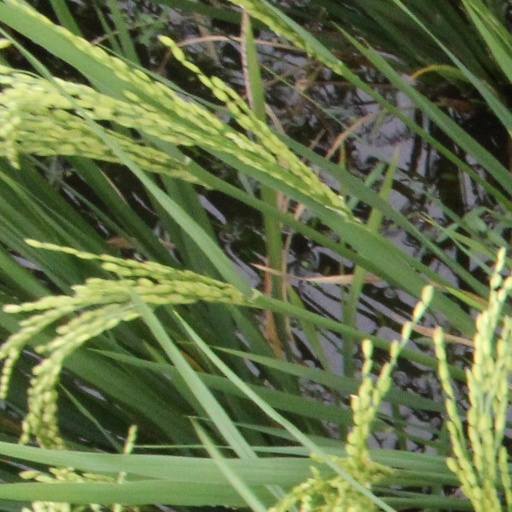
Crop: rice